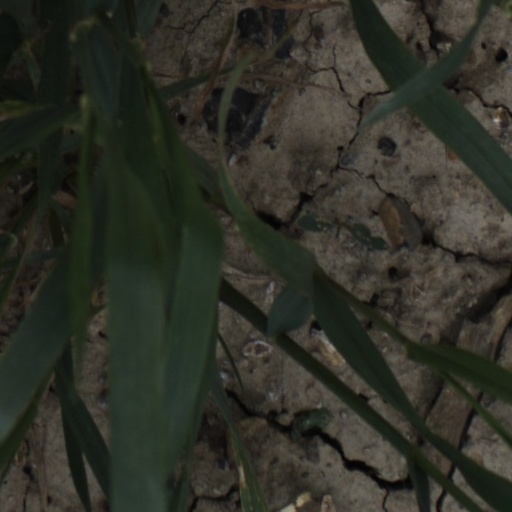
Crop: wheat